Grand Trunk Western 6039

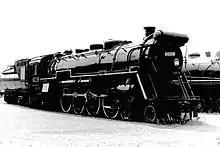
No. 6039 on static display at Bellows Falls, Vermont in the early 1970s

After sitting in storage for a few months, No. 6039 was sold for $7,425 on June 17, 1959, to seafood magnate and steam locomotive enthusiast F. Nelson Blount. Blount wanted the locomotive to be shipped to Wakefield, Massachusetts to be exhibited at the Pleasure Island amusement park, but it ended up being put in storage in St. Albans, instead.